Kinross Gold

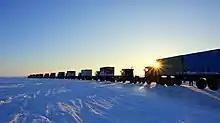
Trucks on ice road to Kupol mine in Russia, 2013.

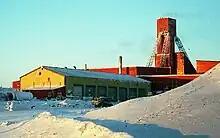
Kinross' merger with Echo Bay Mines resulted in ownership of Lupin Mine, which was sold in 2006.

Kinross Gold Corporation was founded in 1993, following the amalgamation of three companies: Plexus Resources Corporation, CMP Resources and numbered company 1021105 Ontario Corp., resulting in the new company owning a stake and royalties in a mining property in Fallon, Nevada and the QR Mine in British Columbia. On June 1, 1993, Kinross was listed on the Toronto Stock Exchange and NASDAQ, then on the New York Stock Exchange in 1994.